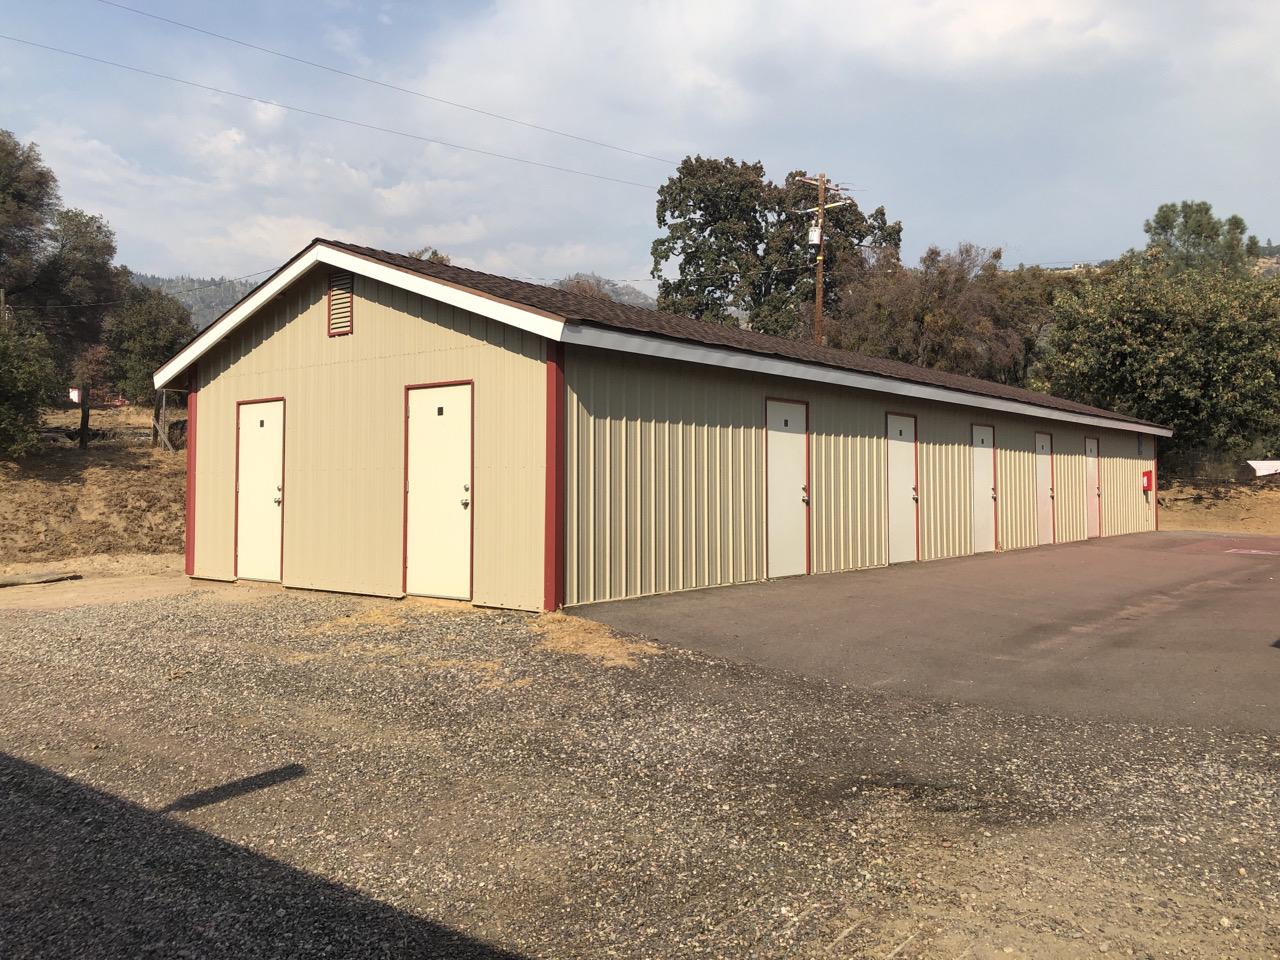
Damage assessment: no_damage